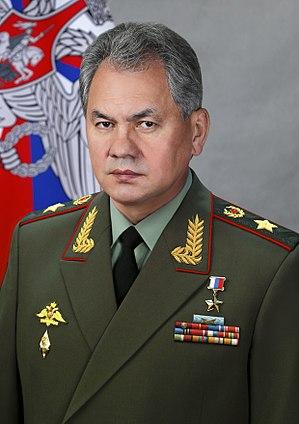
Sergueï Koujouguétovitch Choïgou, né le 21 mai 1955 à Tchadan, est un homme politique russe. Nommé général d'armée en 2003, il dirige de 1994 à 2012 le ministère des Situations d'urgence. Il est président de la Société géographique de Russie depuis 2009 et ministre de la Défense depuis 2012.